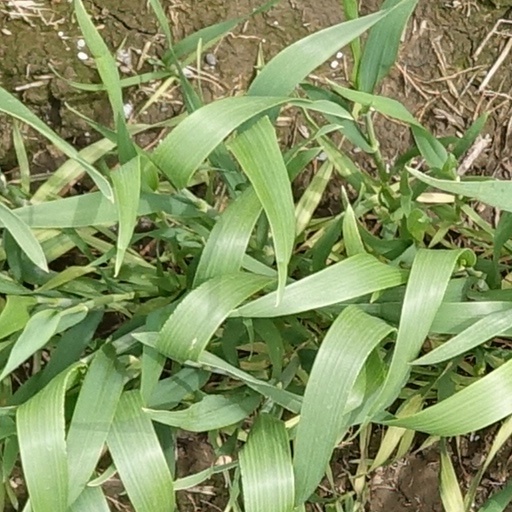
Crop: wheat